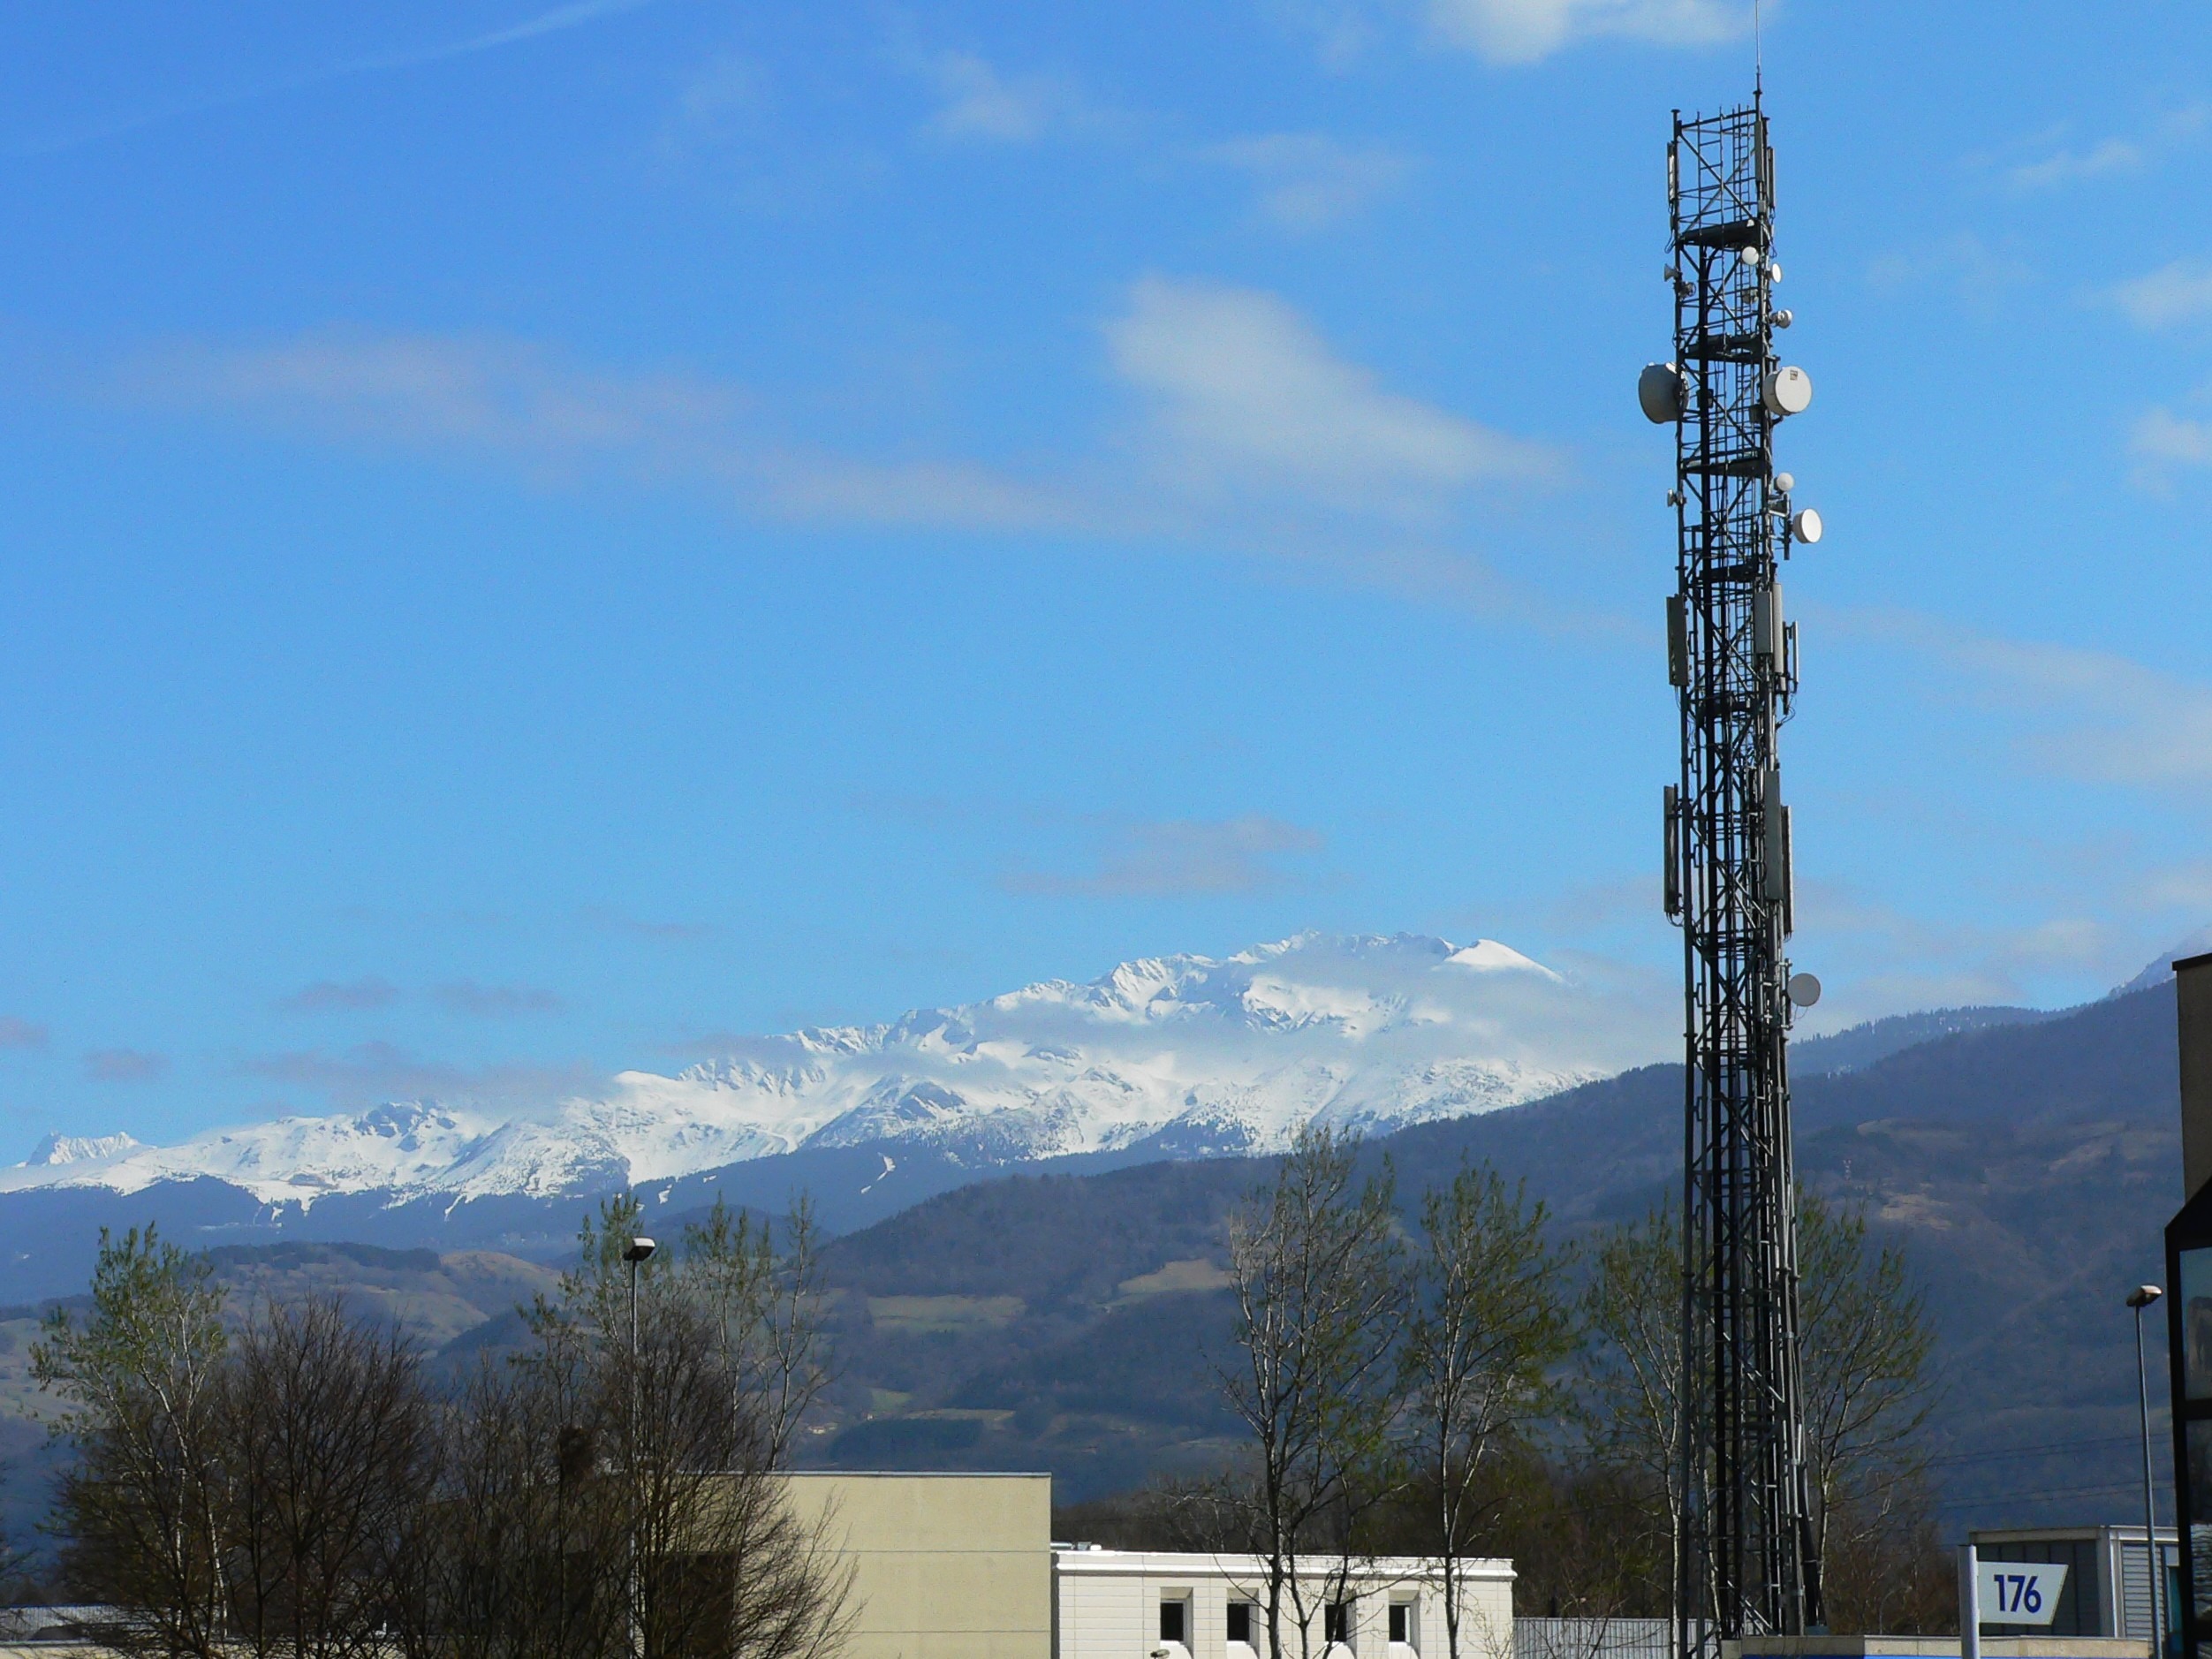
mobile, mountain, snow, winter, structure, sky, technology, wave, mountain range, antenna, internet, tower, equipment, station, communication, signal, industry, television, aerial, modern, satellite, electronics, terminal, infrastructure, framework, cellphone, digital, media, system, broadcasting, cellular, information, connection, telecom, telecommunications, network, wireless, transmission, global, data, receiver, frequency, communicate, transmitter, radio antenna, telecommunication, data transfer, hosting, transmit, mountainous landforms, connectivity